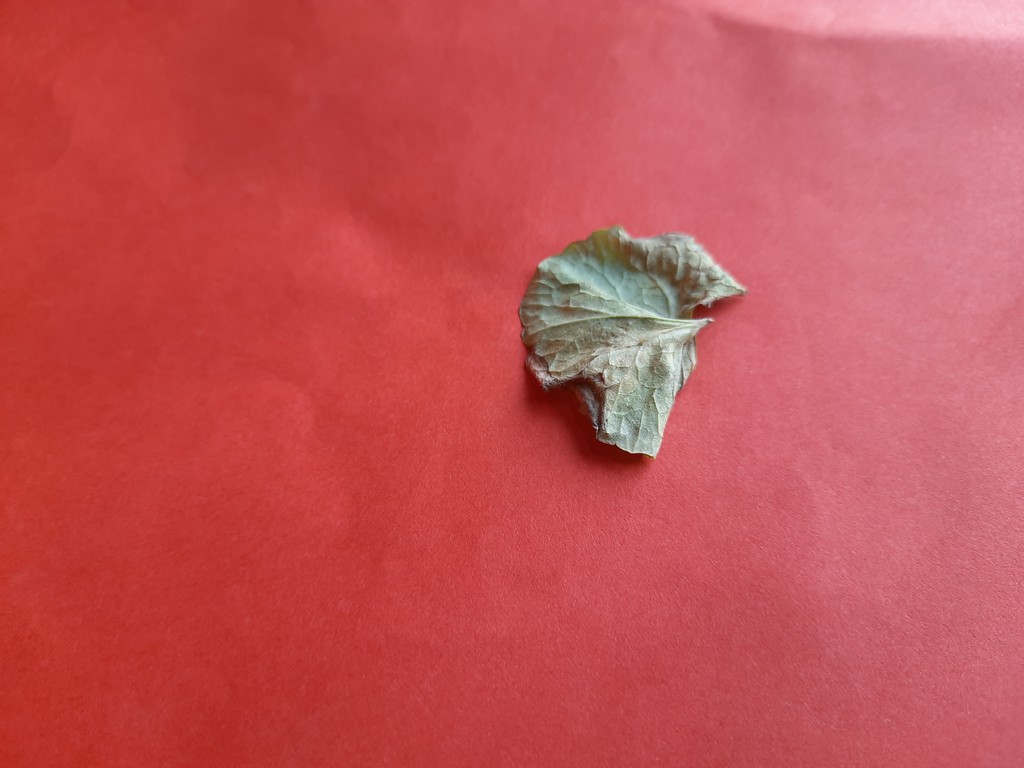
Label: Dried